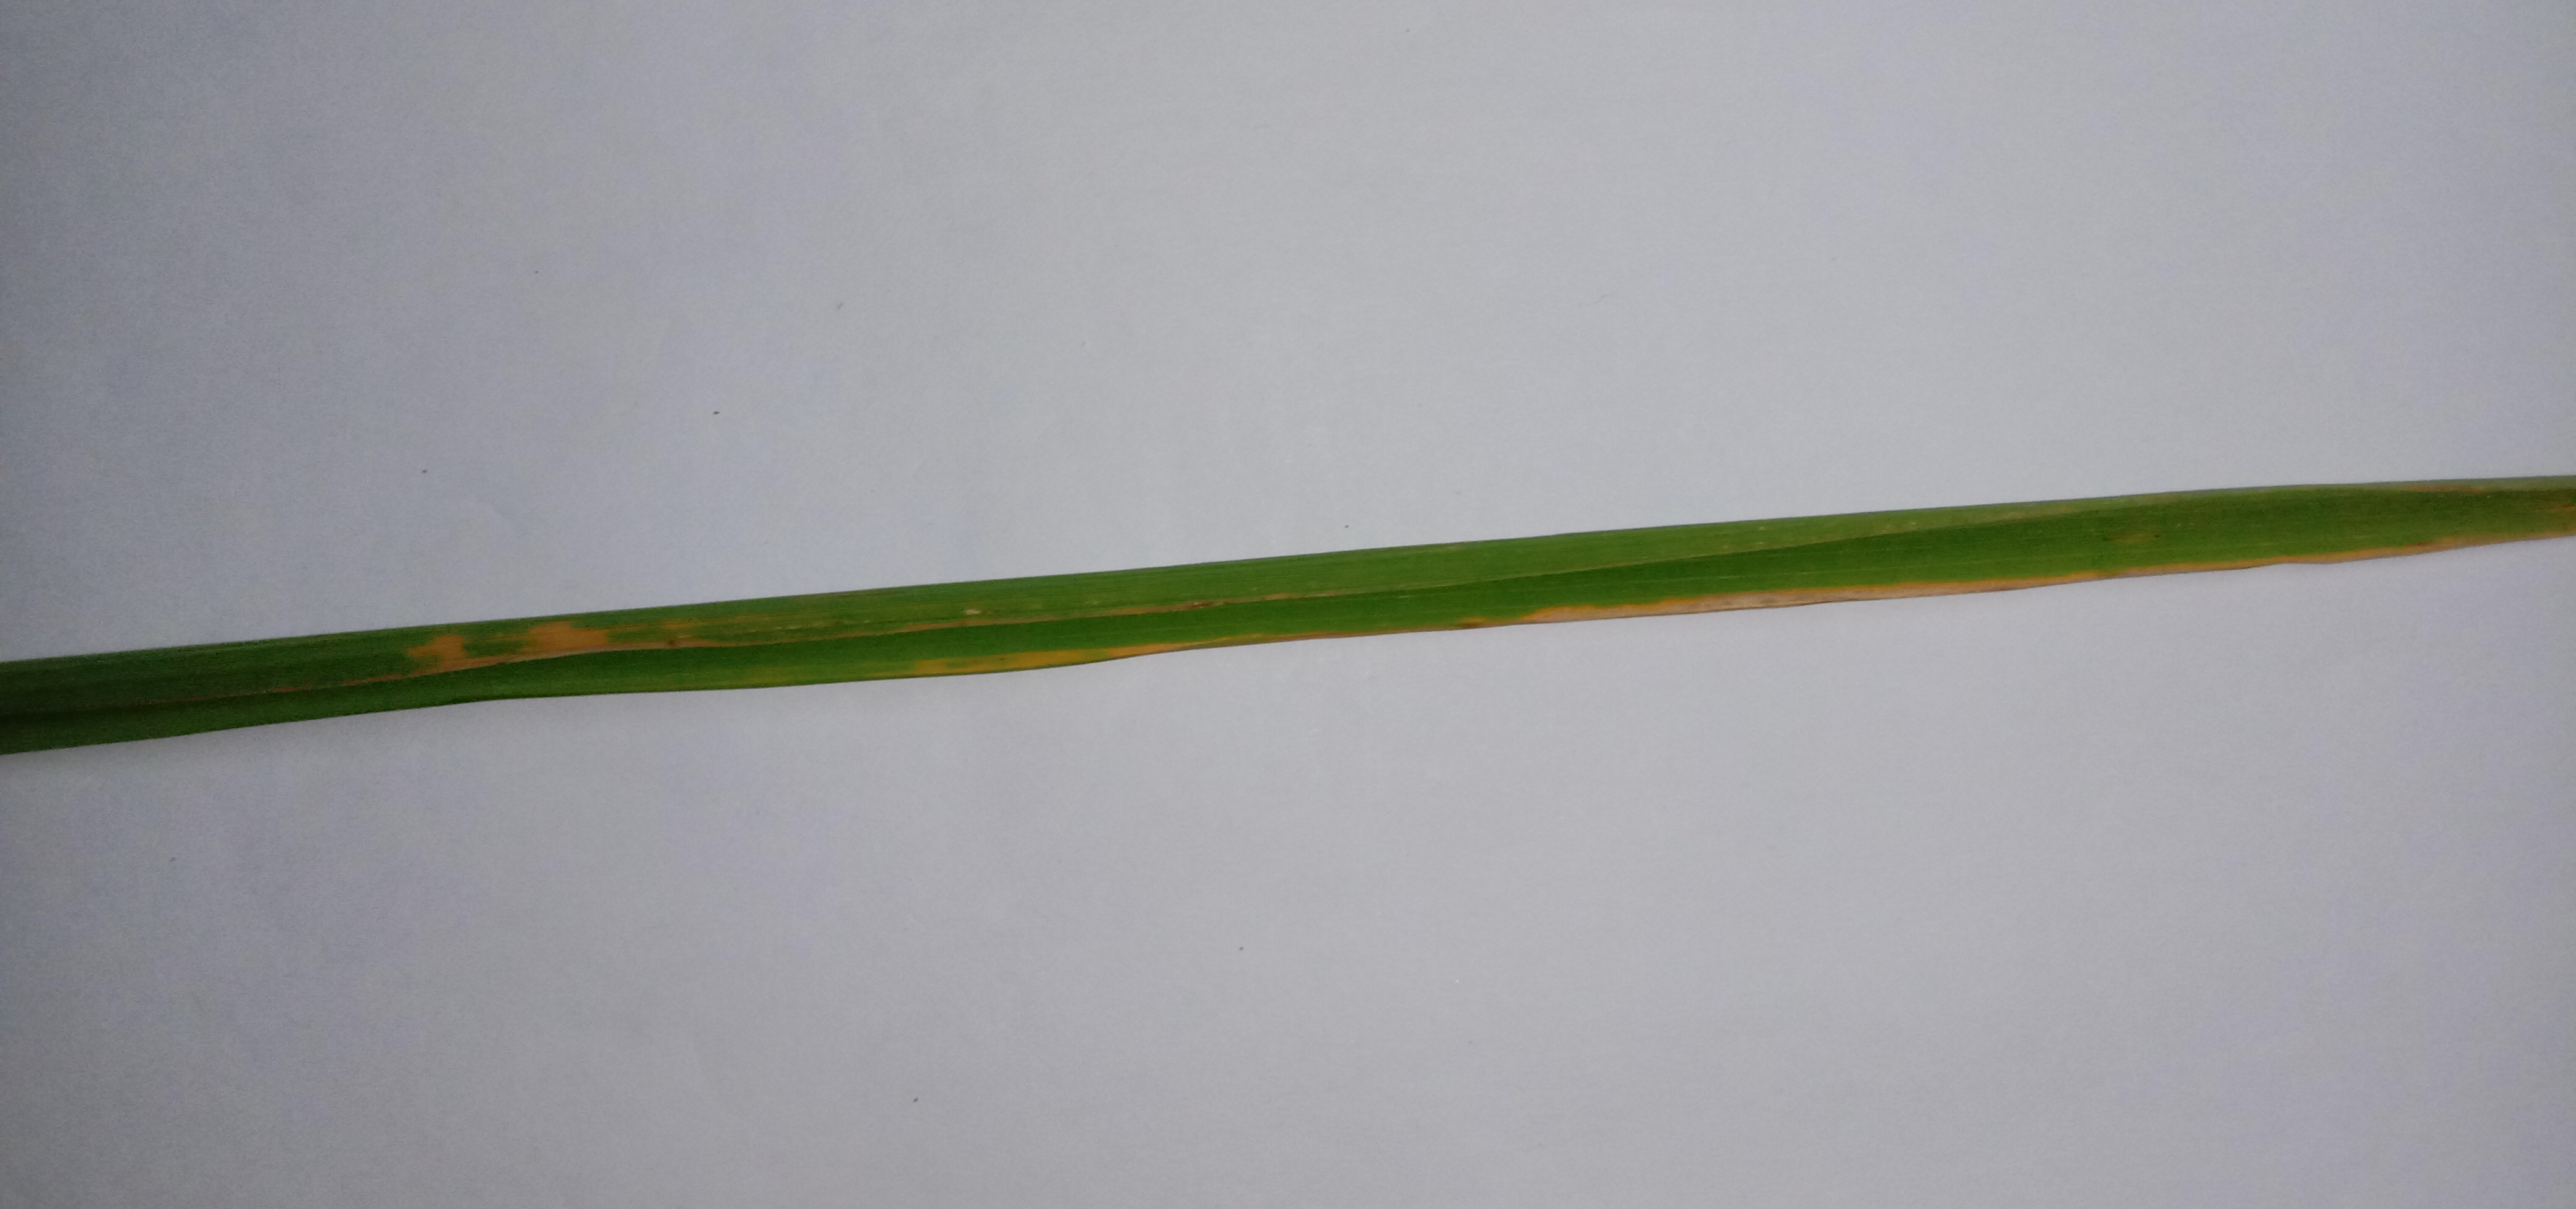
Label: Rice___Leaf_Blast